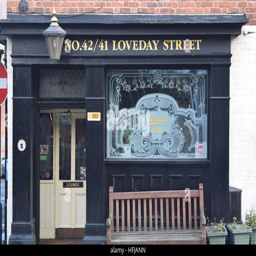
main entrance and bar window